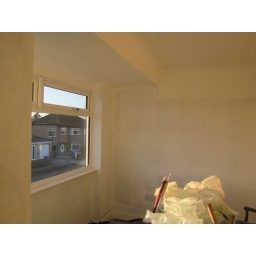
Plasterwork by bedroom 1 window